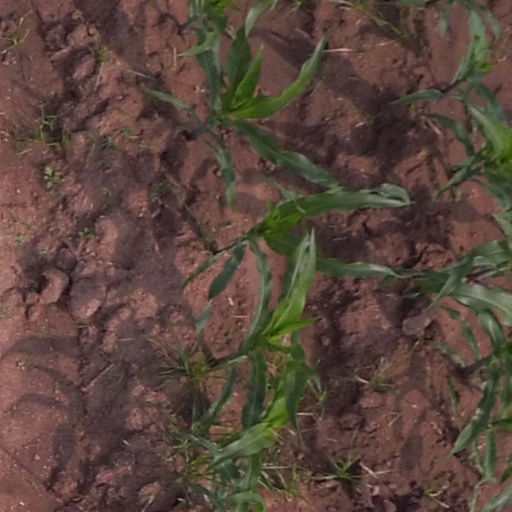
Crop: maize; corn